Burnaby

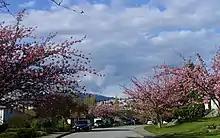
The Brentwood neighbourhood, with Capitol Hill in the distance

The SkyTrain Operations Controls Centre 1, built in the 1980s, is responsible for the maintenance and operations of both the region's Expo Line and Millennium Line. In 2021, construction began on a $110 million Operations Controls Centre 2 to accommodate growing transit ridership.